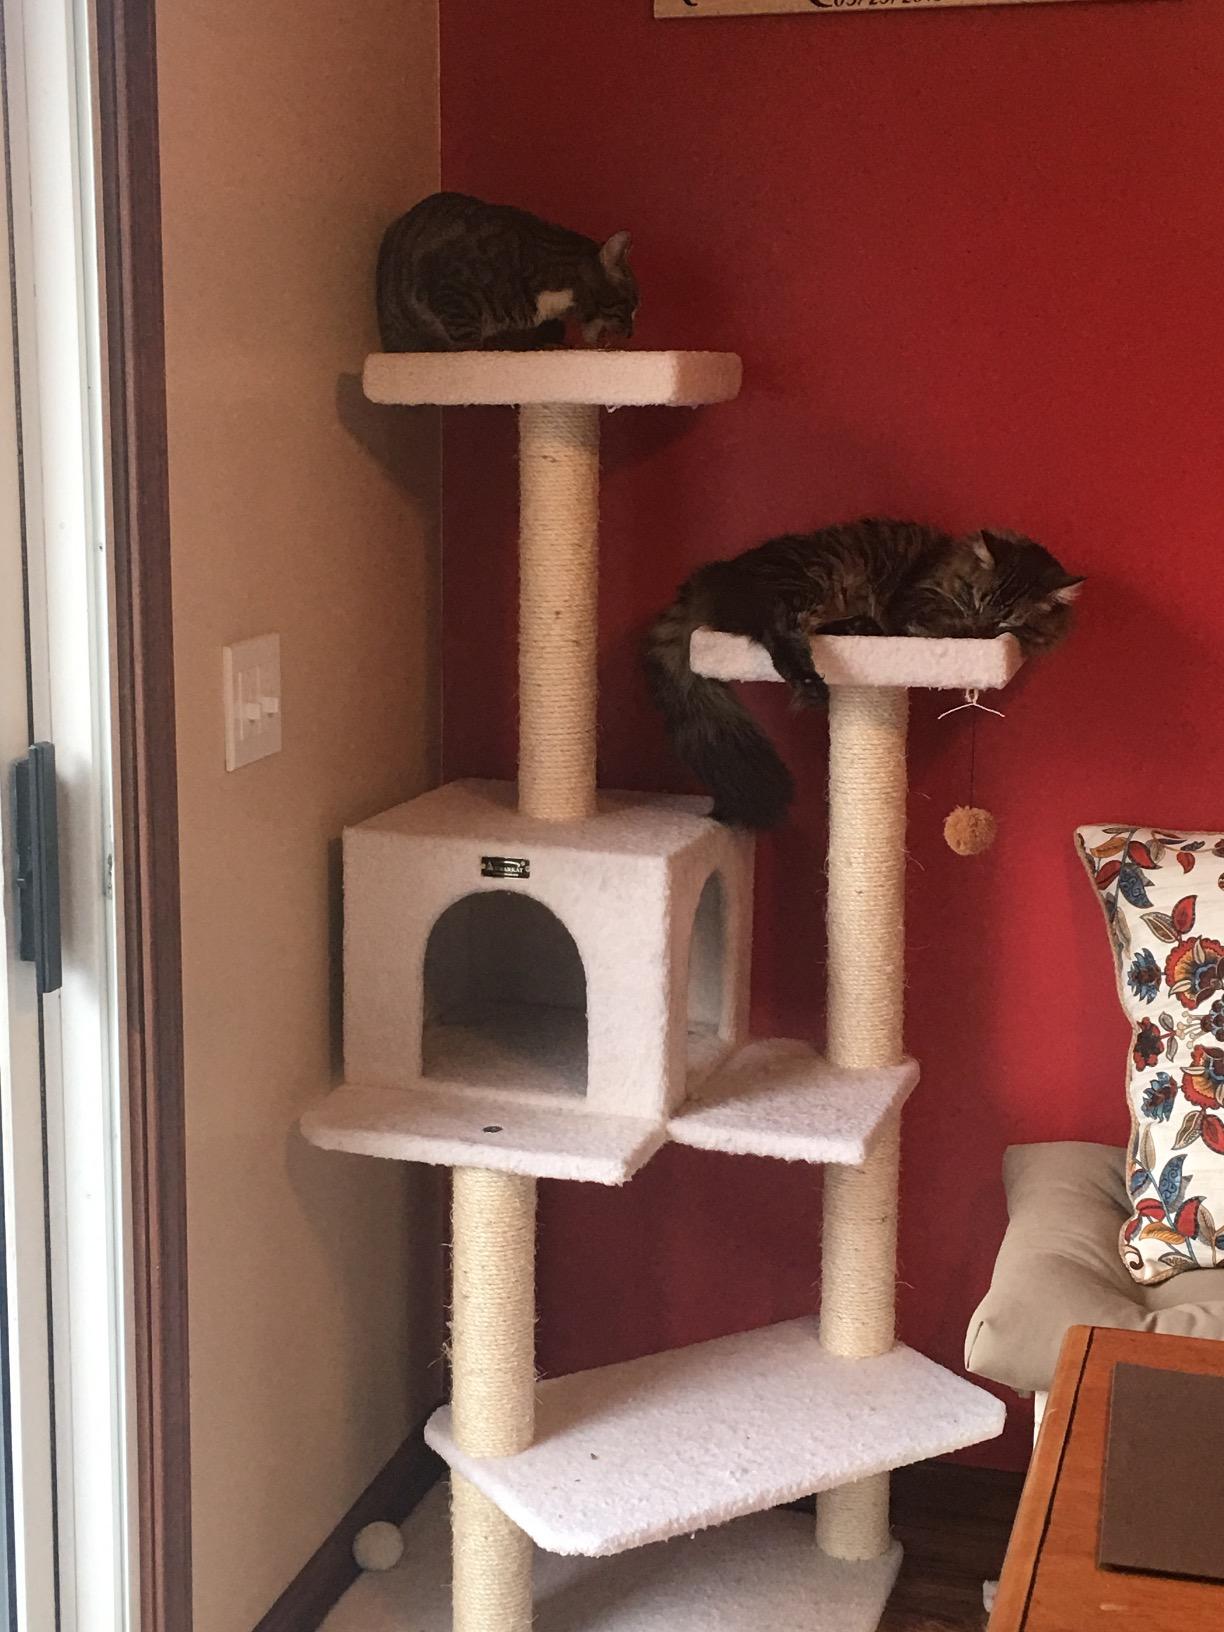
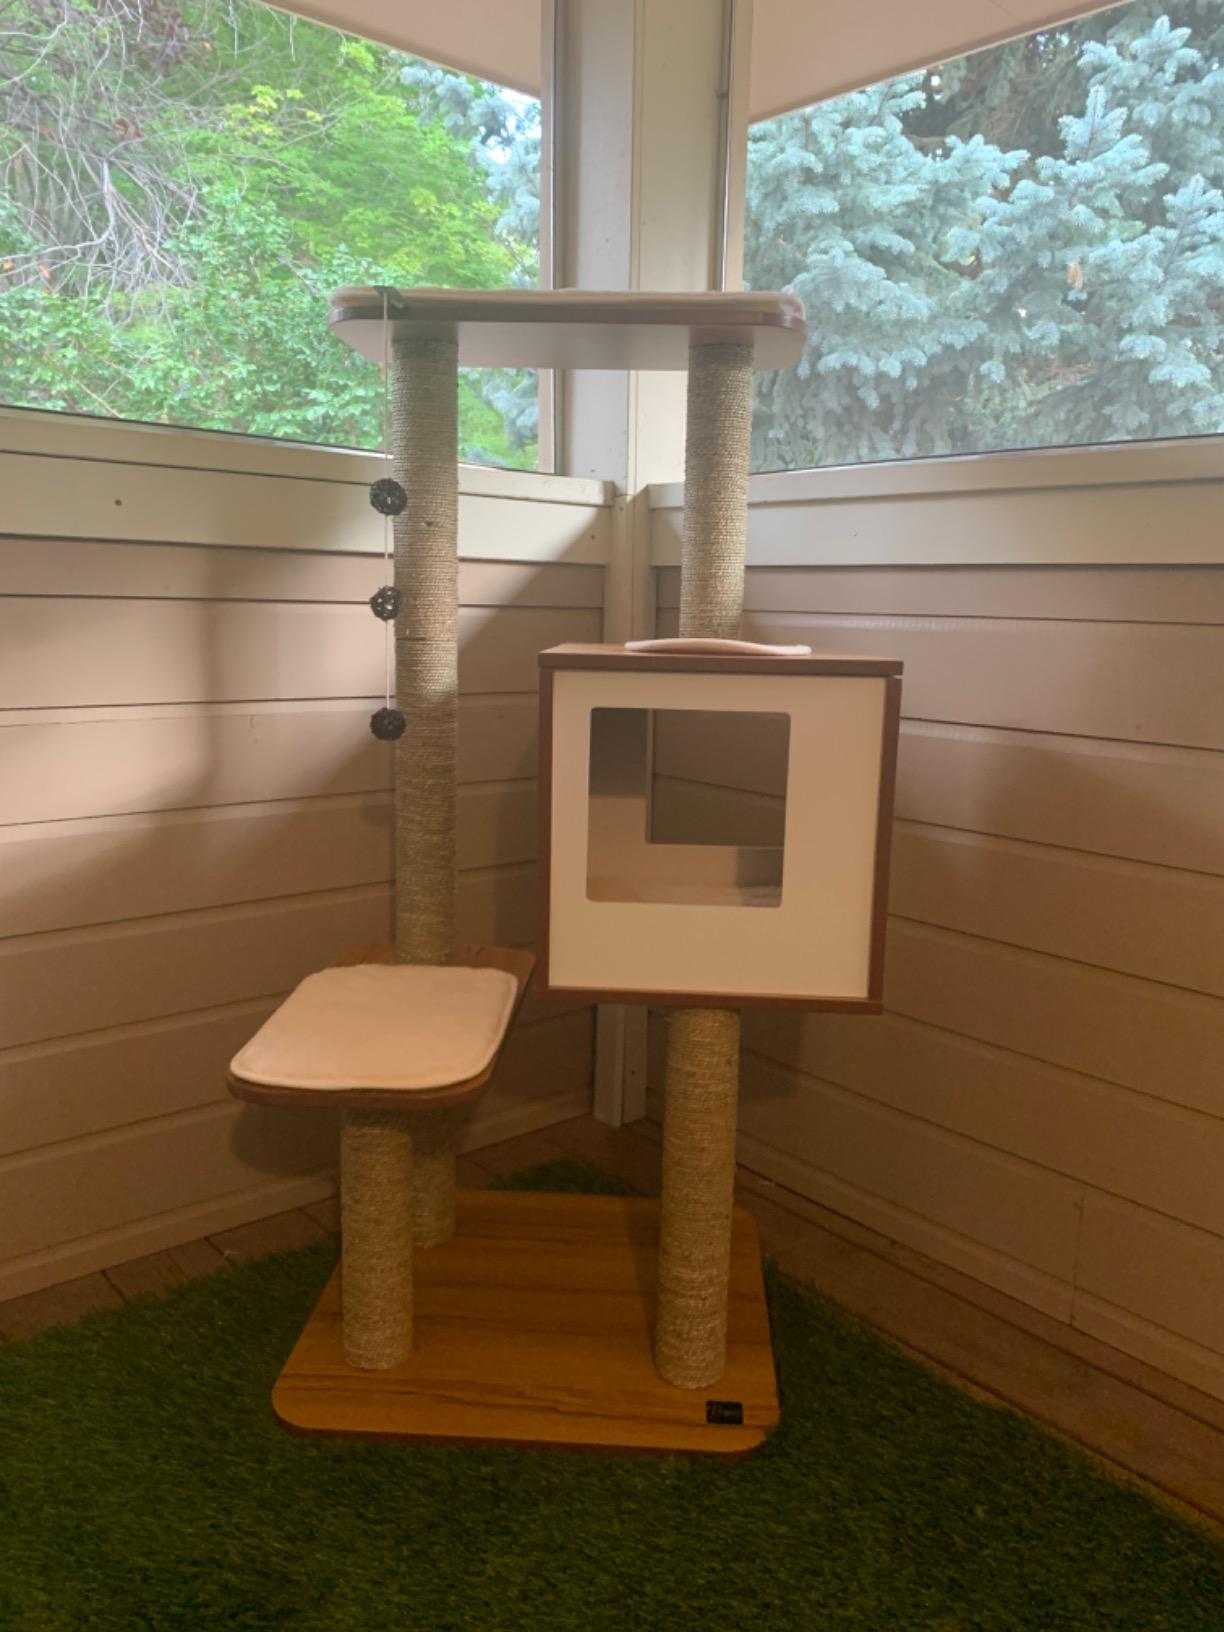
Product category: items_cat tree
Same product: no